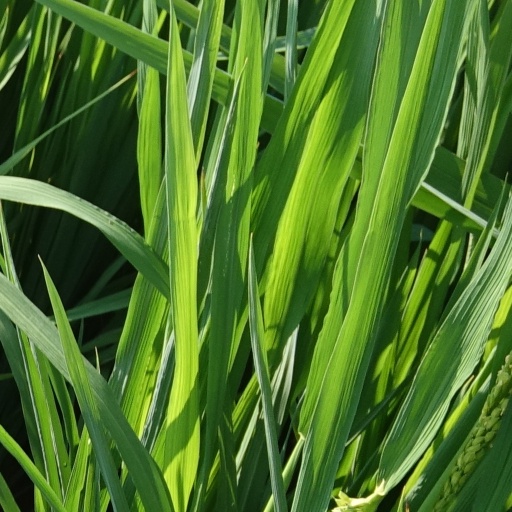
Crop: rice